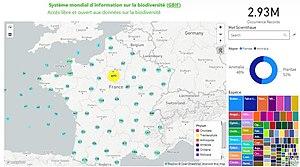
2,9 millions d'enregistrements de localisation d'espèces animales et végétales en France avec des données du GBIF.
La biodiversité en France est constituée d'un grand nombre d'écosystèmes qui hébergent une grande part de la biodiversité européenne en France métropolitaine, auquel se rajoute la grande diversité biologique dans les collectivités d'outre-mer et dans son domaine maritime.